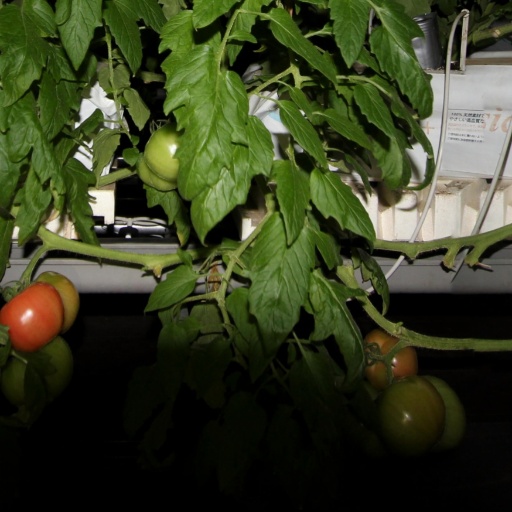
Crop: tomato